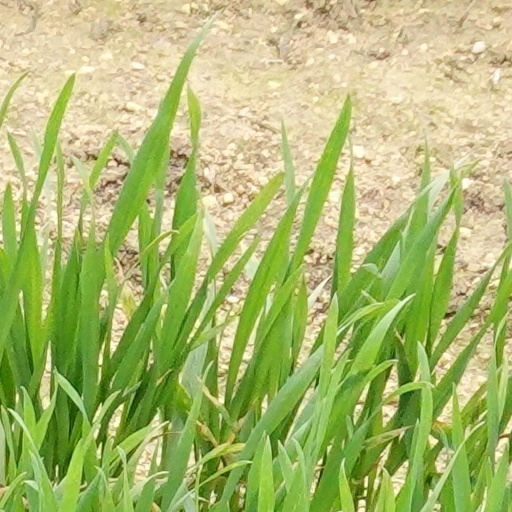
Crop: wheat